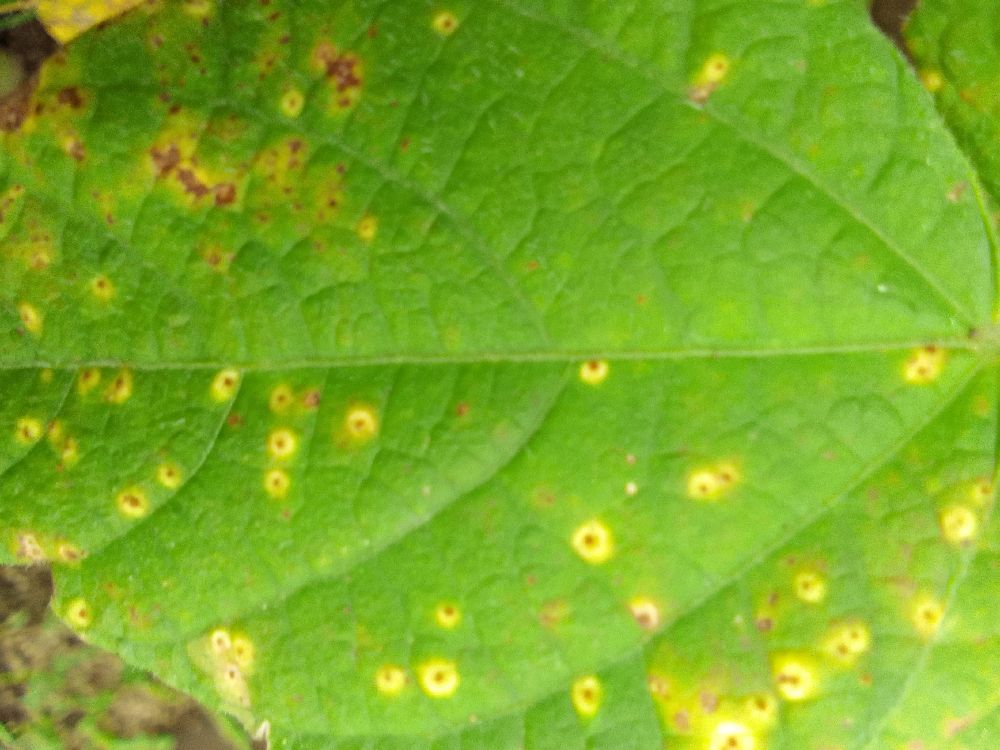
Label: rust